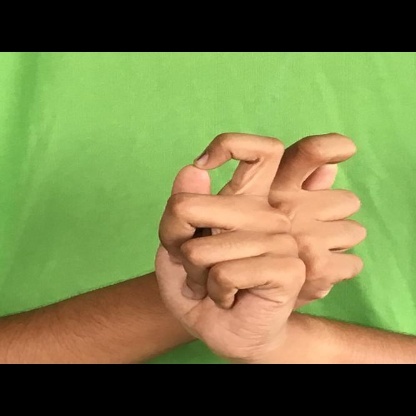
Mudra: Berunda